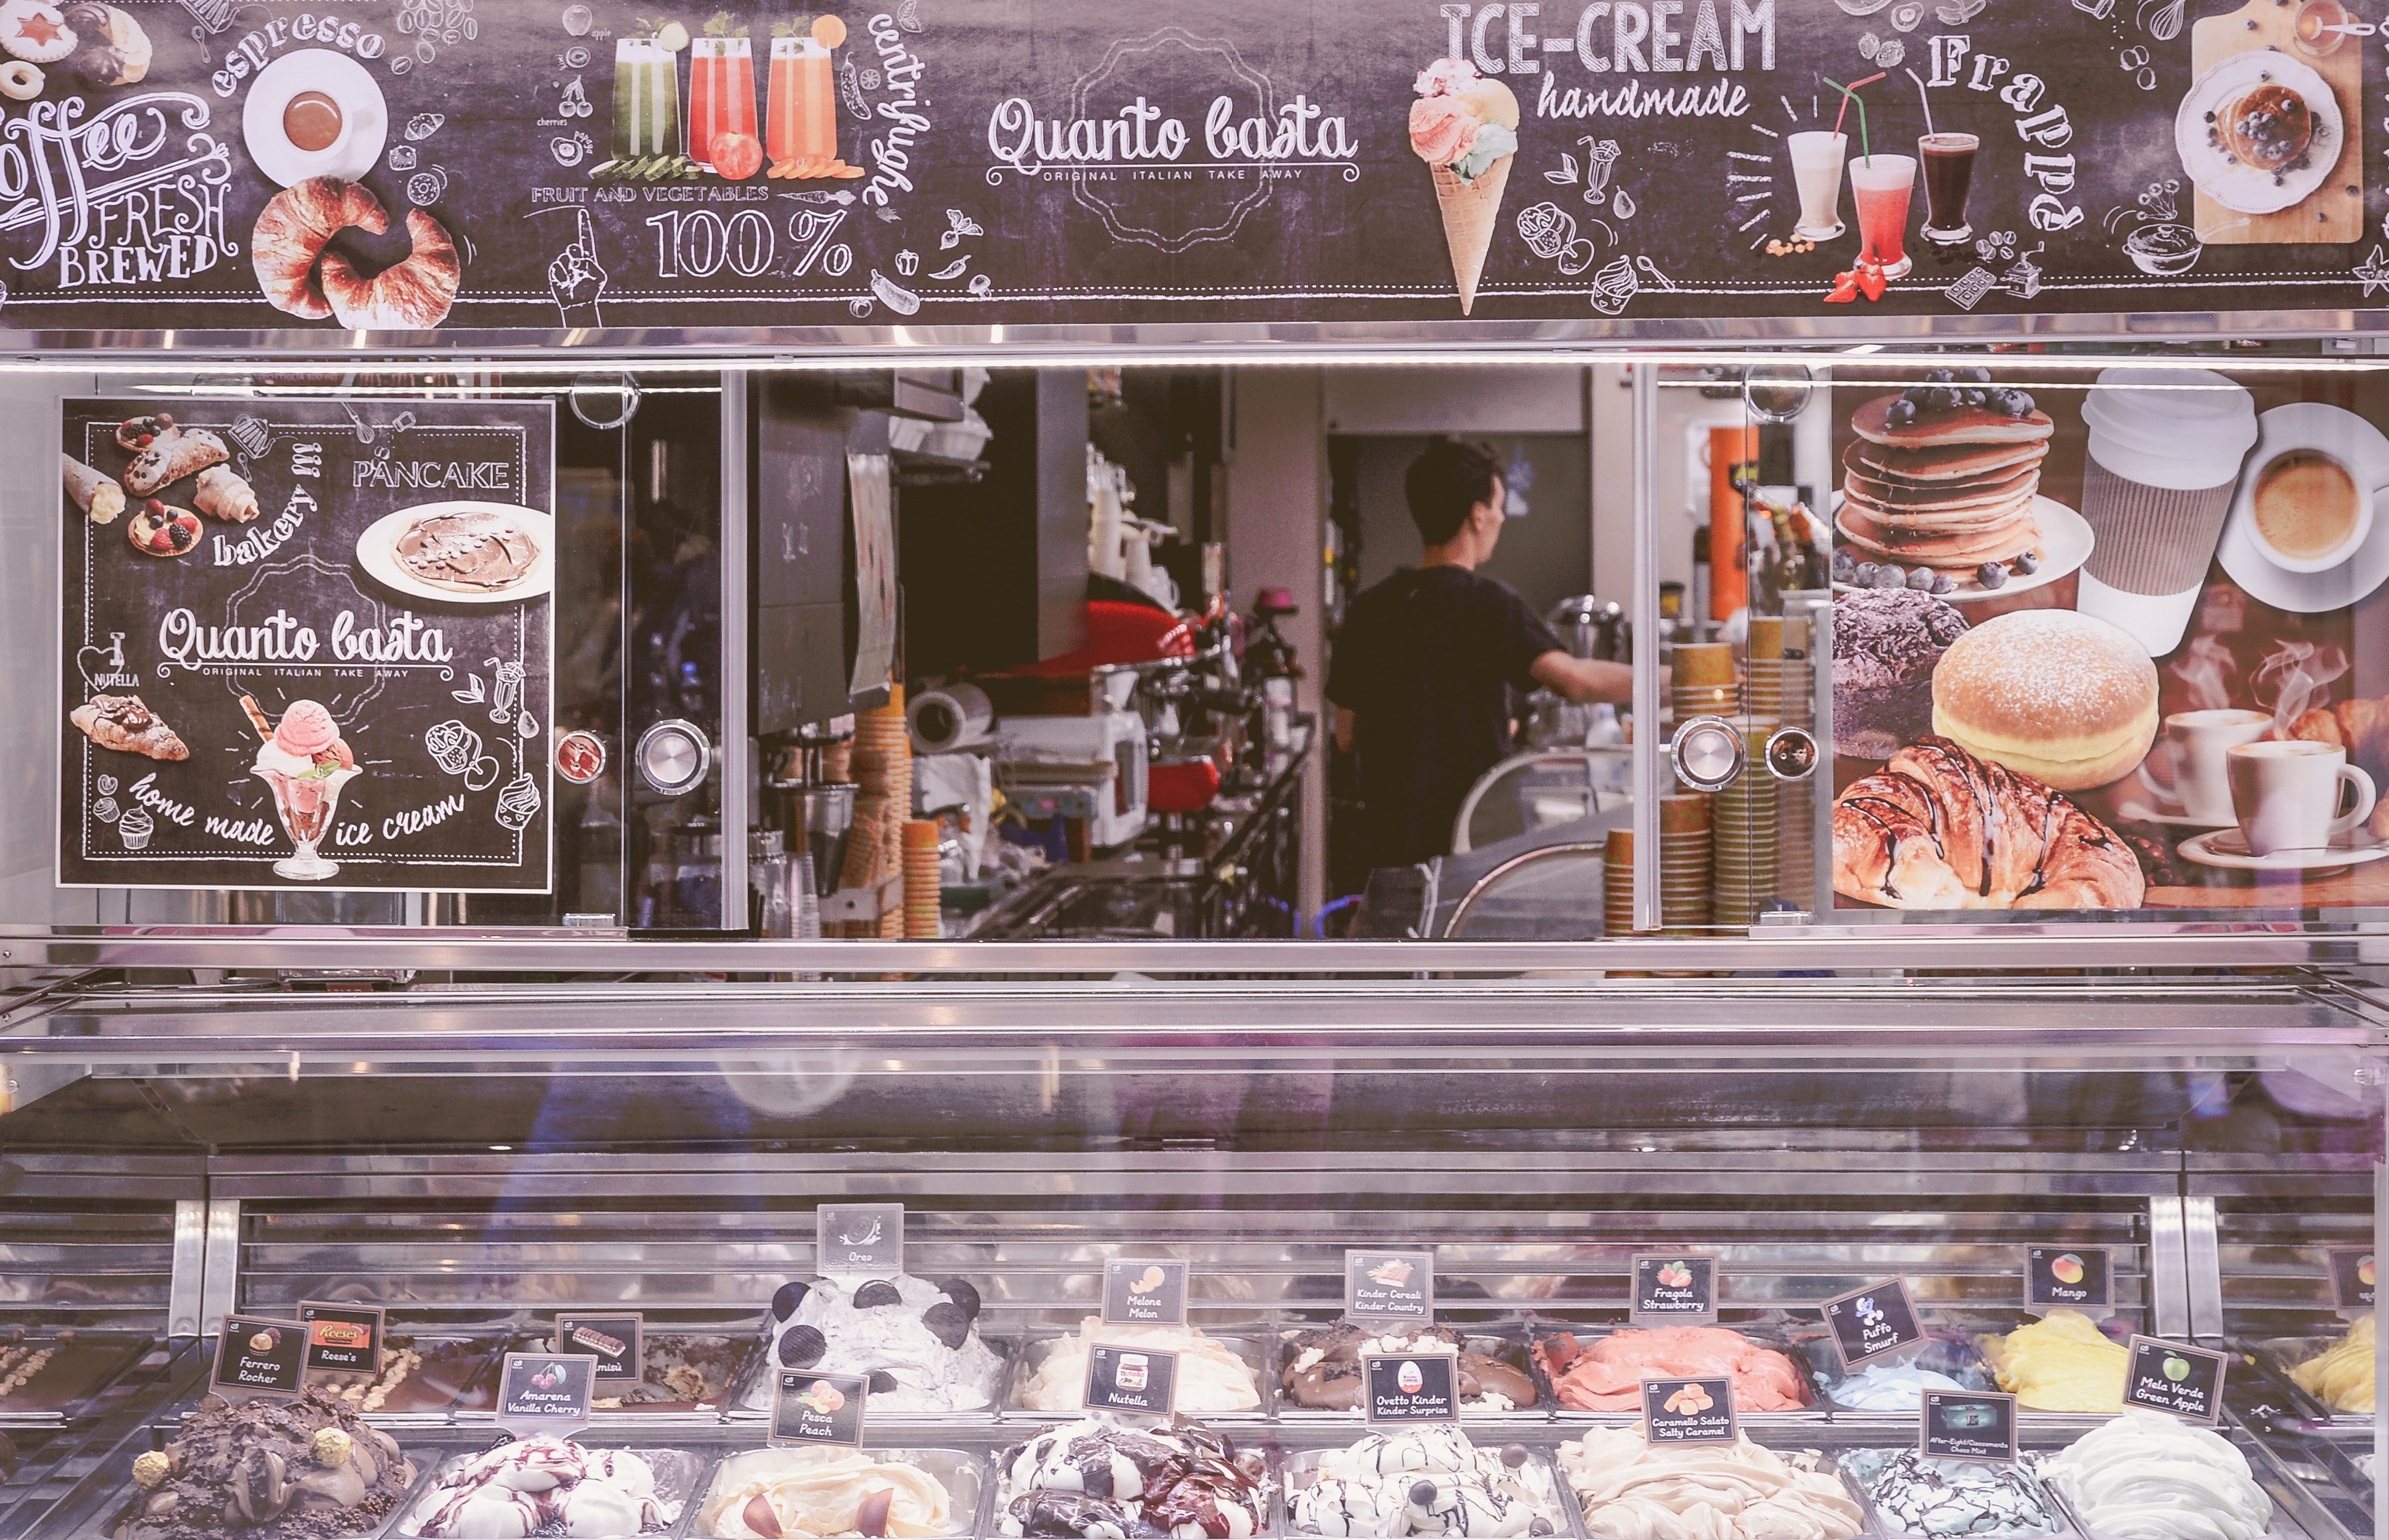
display window, building, window, bakery, metal